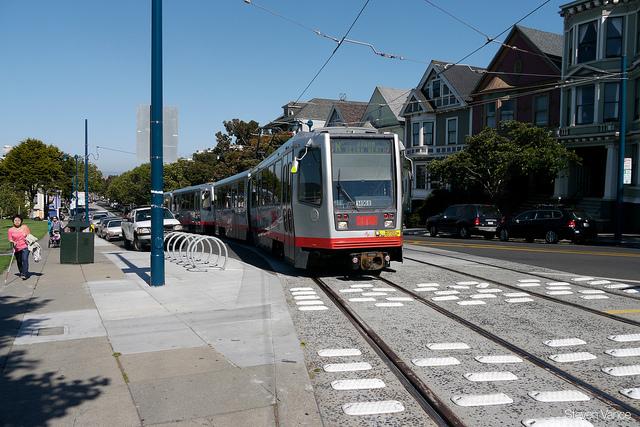
A train going down the tracks in a city.